City limits

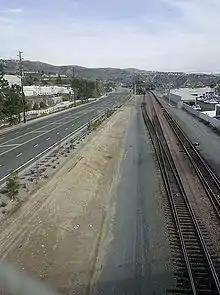
Rail tracks and roads often separate or bound cities. In this case, a BNSF right of way and Esperanza Road separate the strip mall on the left, which is in Yorba Linda, from the car dealership on the right, which is in Anaheim.

City, town, and village limits are not usually coterminous with post office locations or ZIP codes, and the USPS even considers some places to be "unacceptable" for use on mail. (For example, parts of Sandy Springs within its city limit but outside 30328 must use "Atlanta, GA" instead.) School districts and other special-purpose districts may be overlaid on cities, or cities may choose to have their own — however, these are often under other authorities.